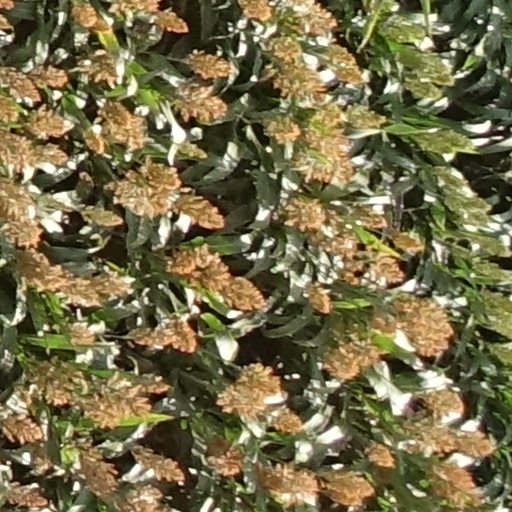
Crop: sorghum